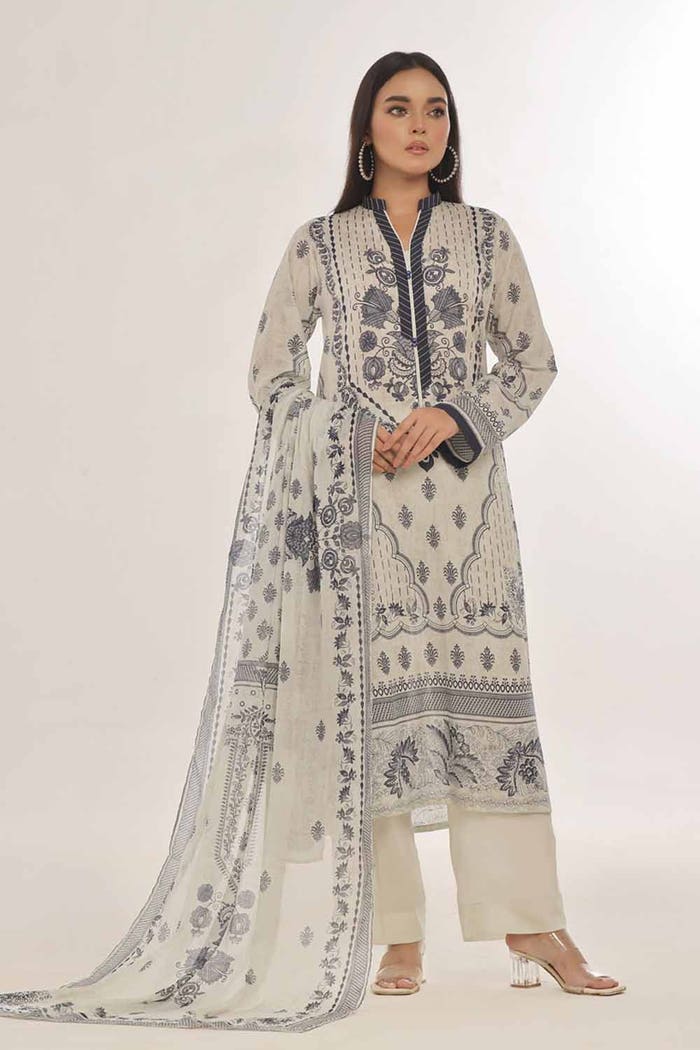
ivory kashmiri embroidered sal